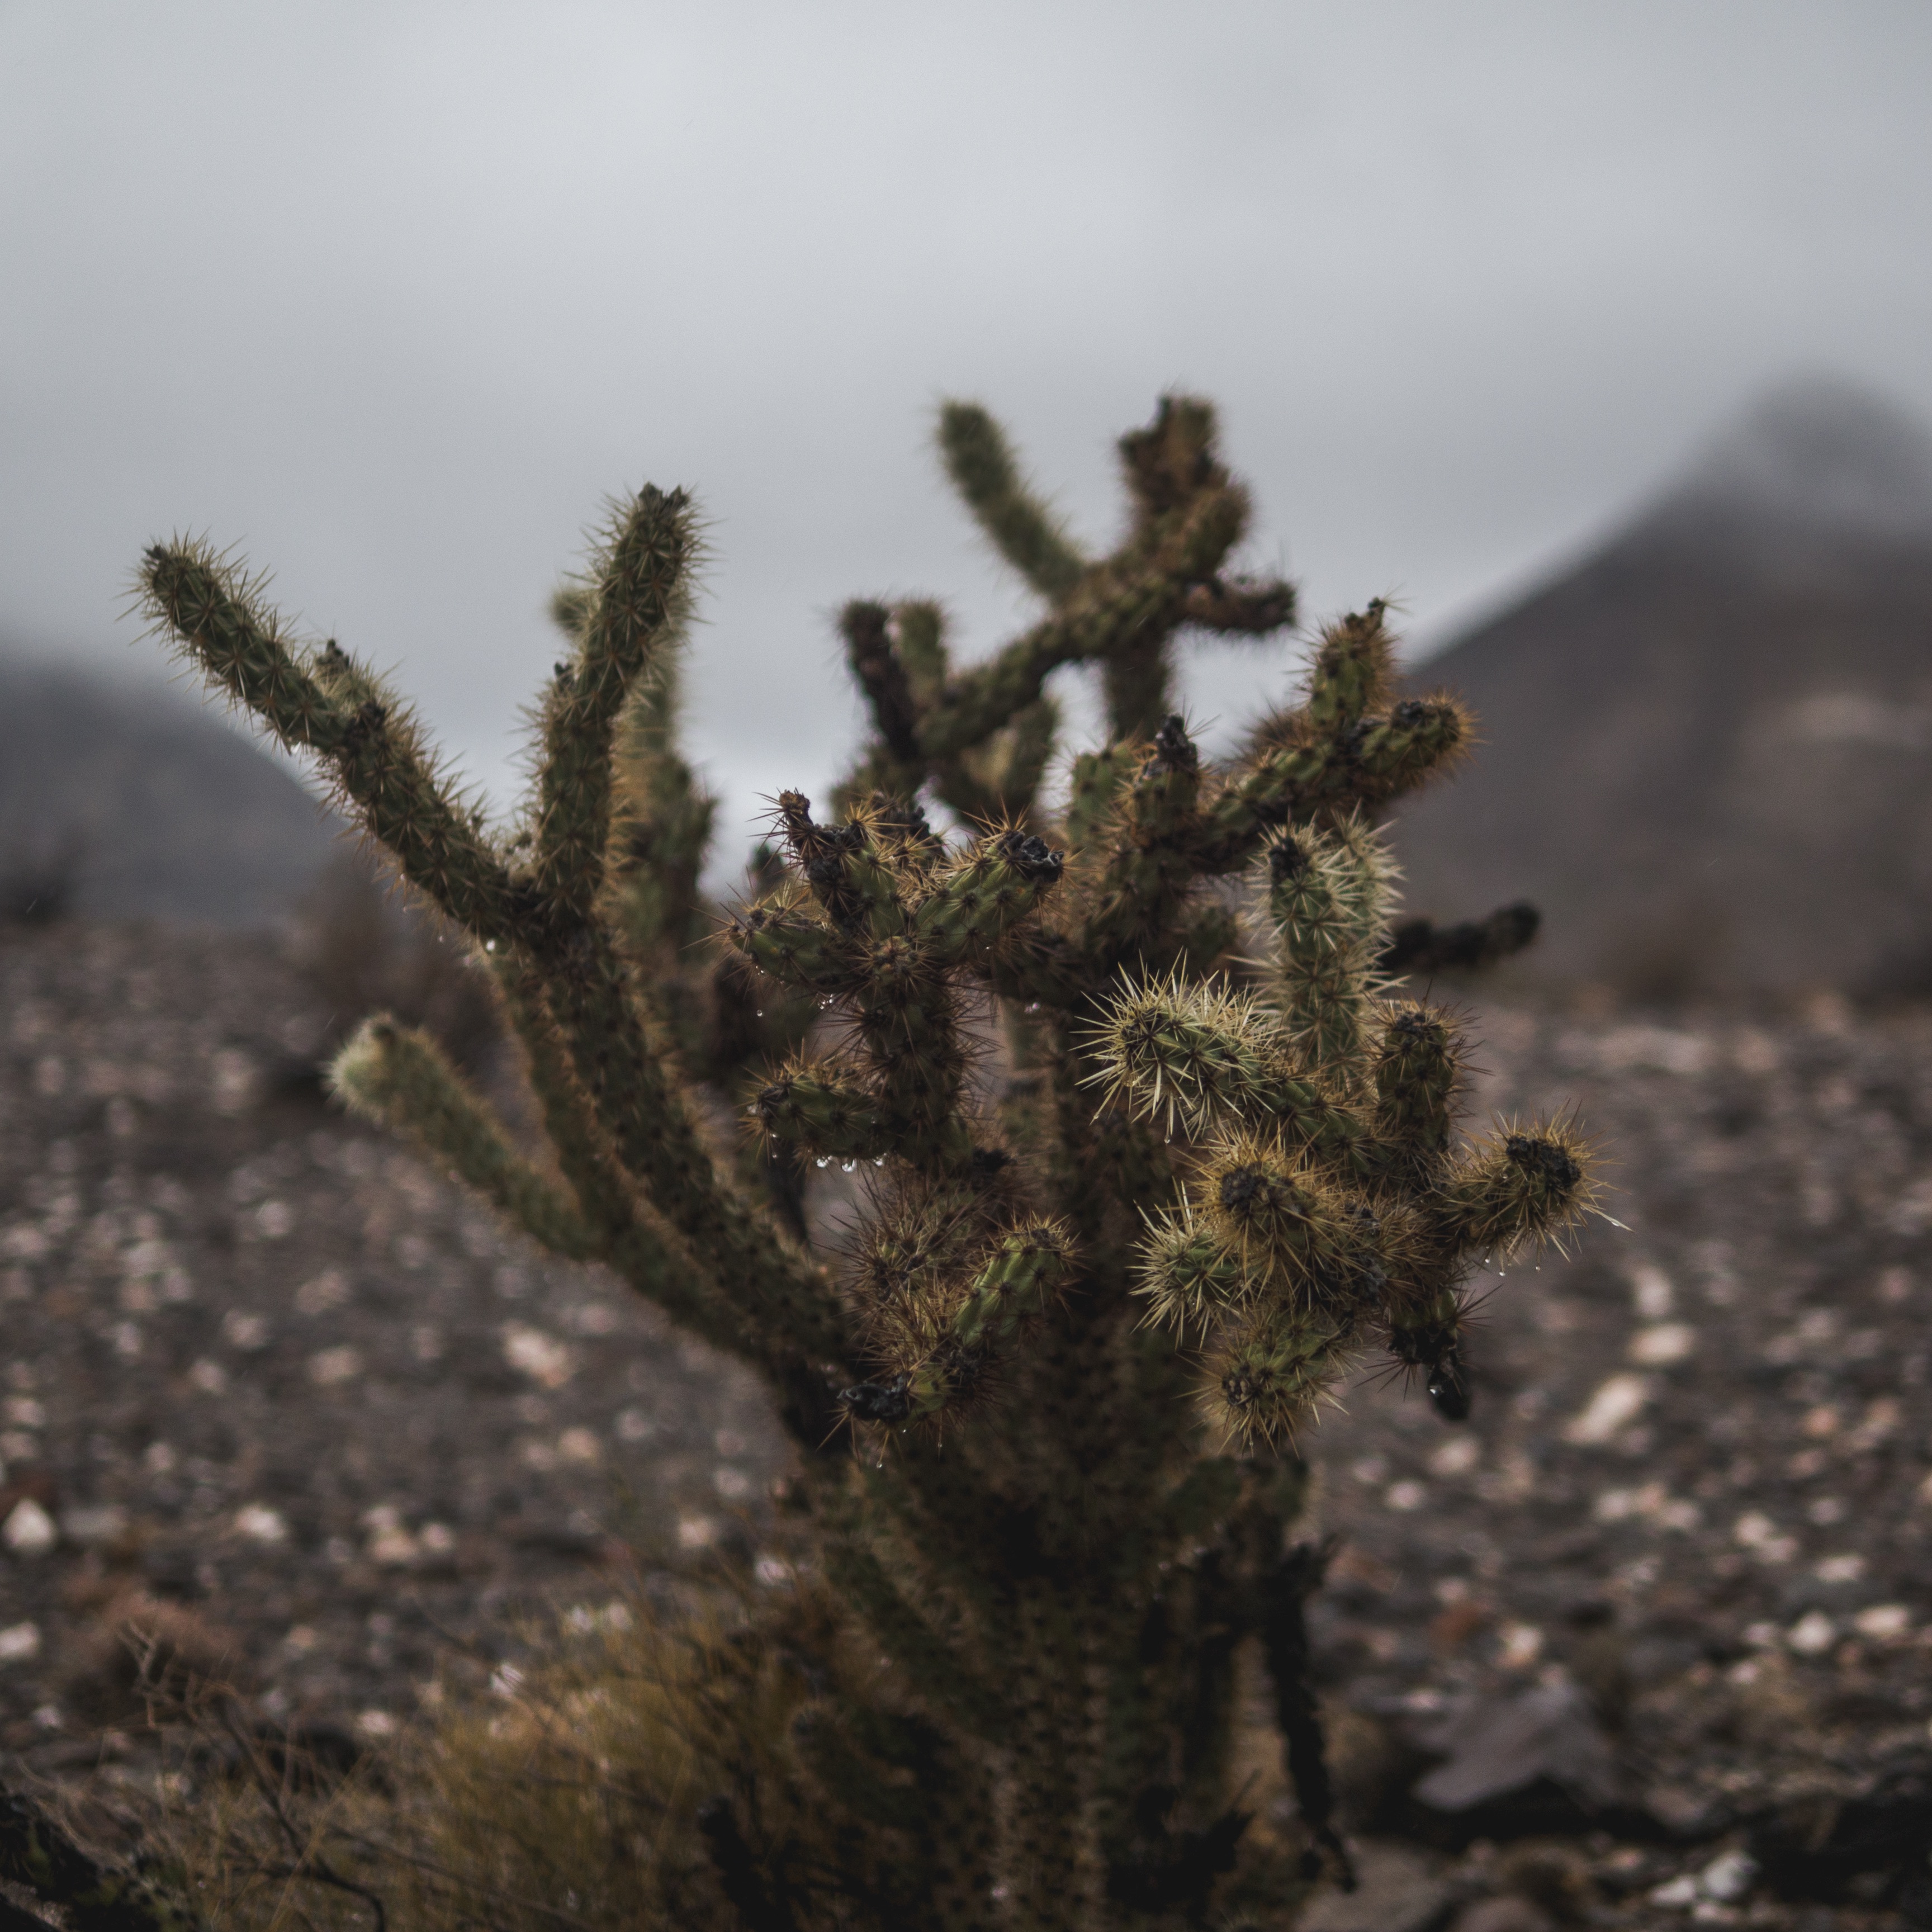
tree, nature, grass, snow, winter, cactus, plant, leaf, desert, flower, frost, wildlife, soil, botany, cacti, flora, fauna, macro photography, flowering plant, woody plant, land plant, thorns spines and prickles